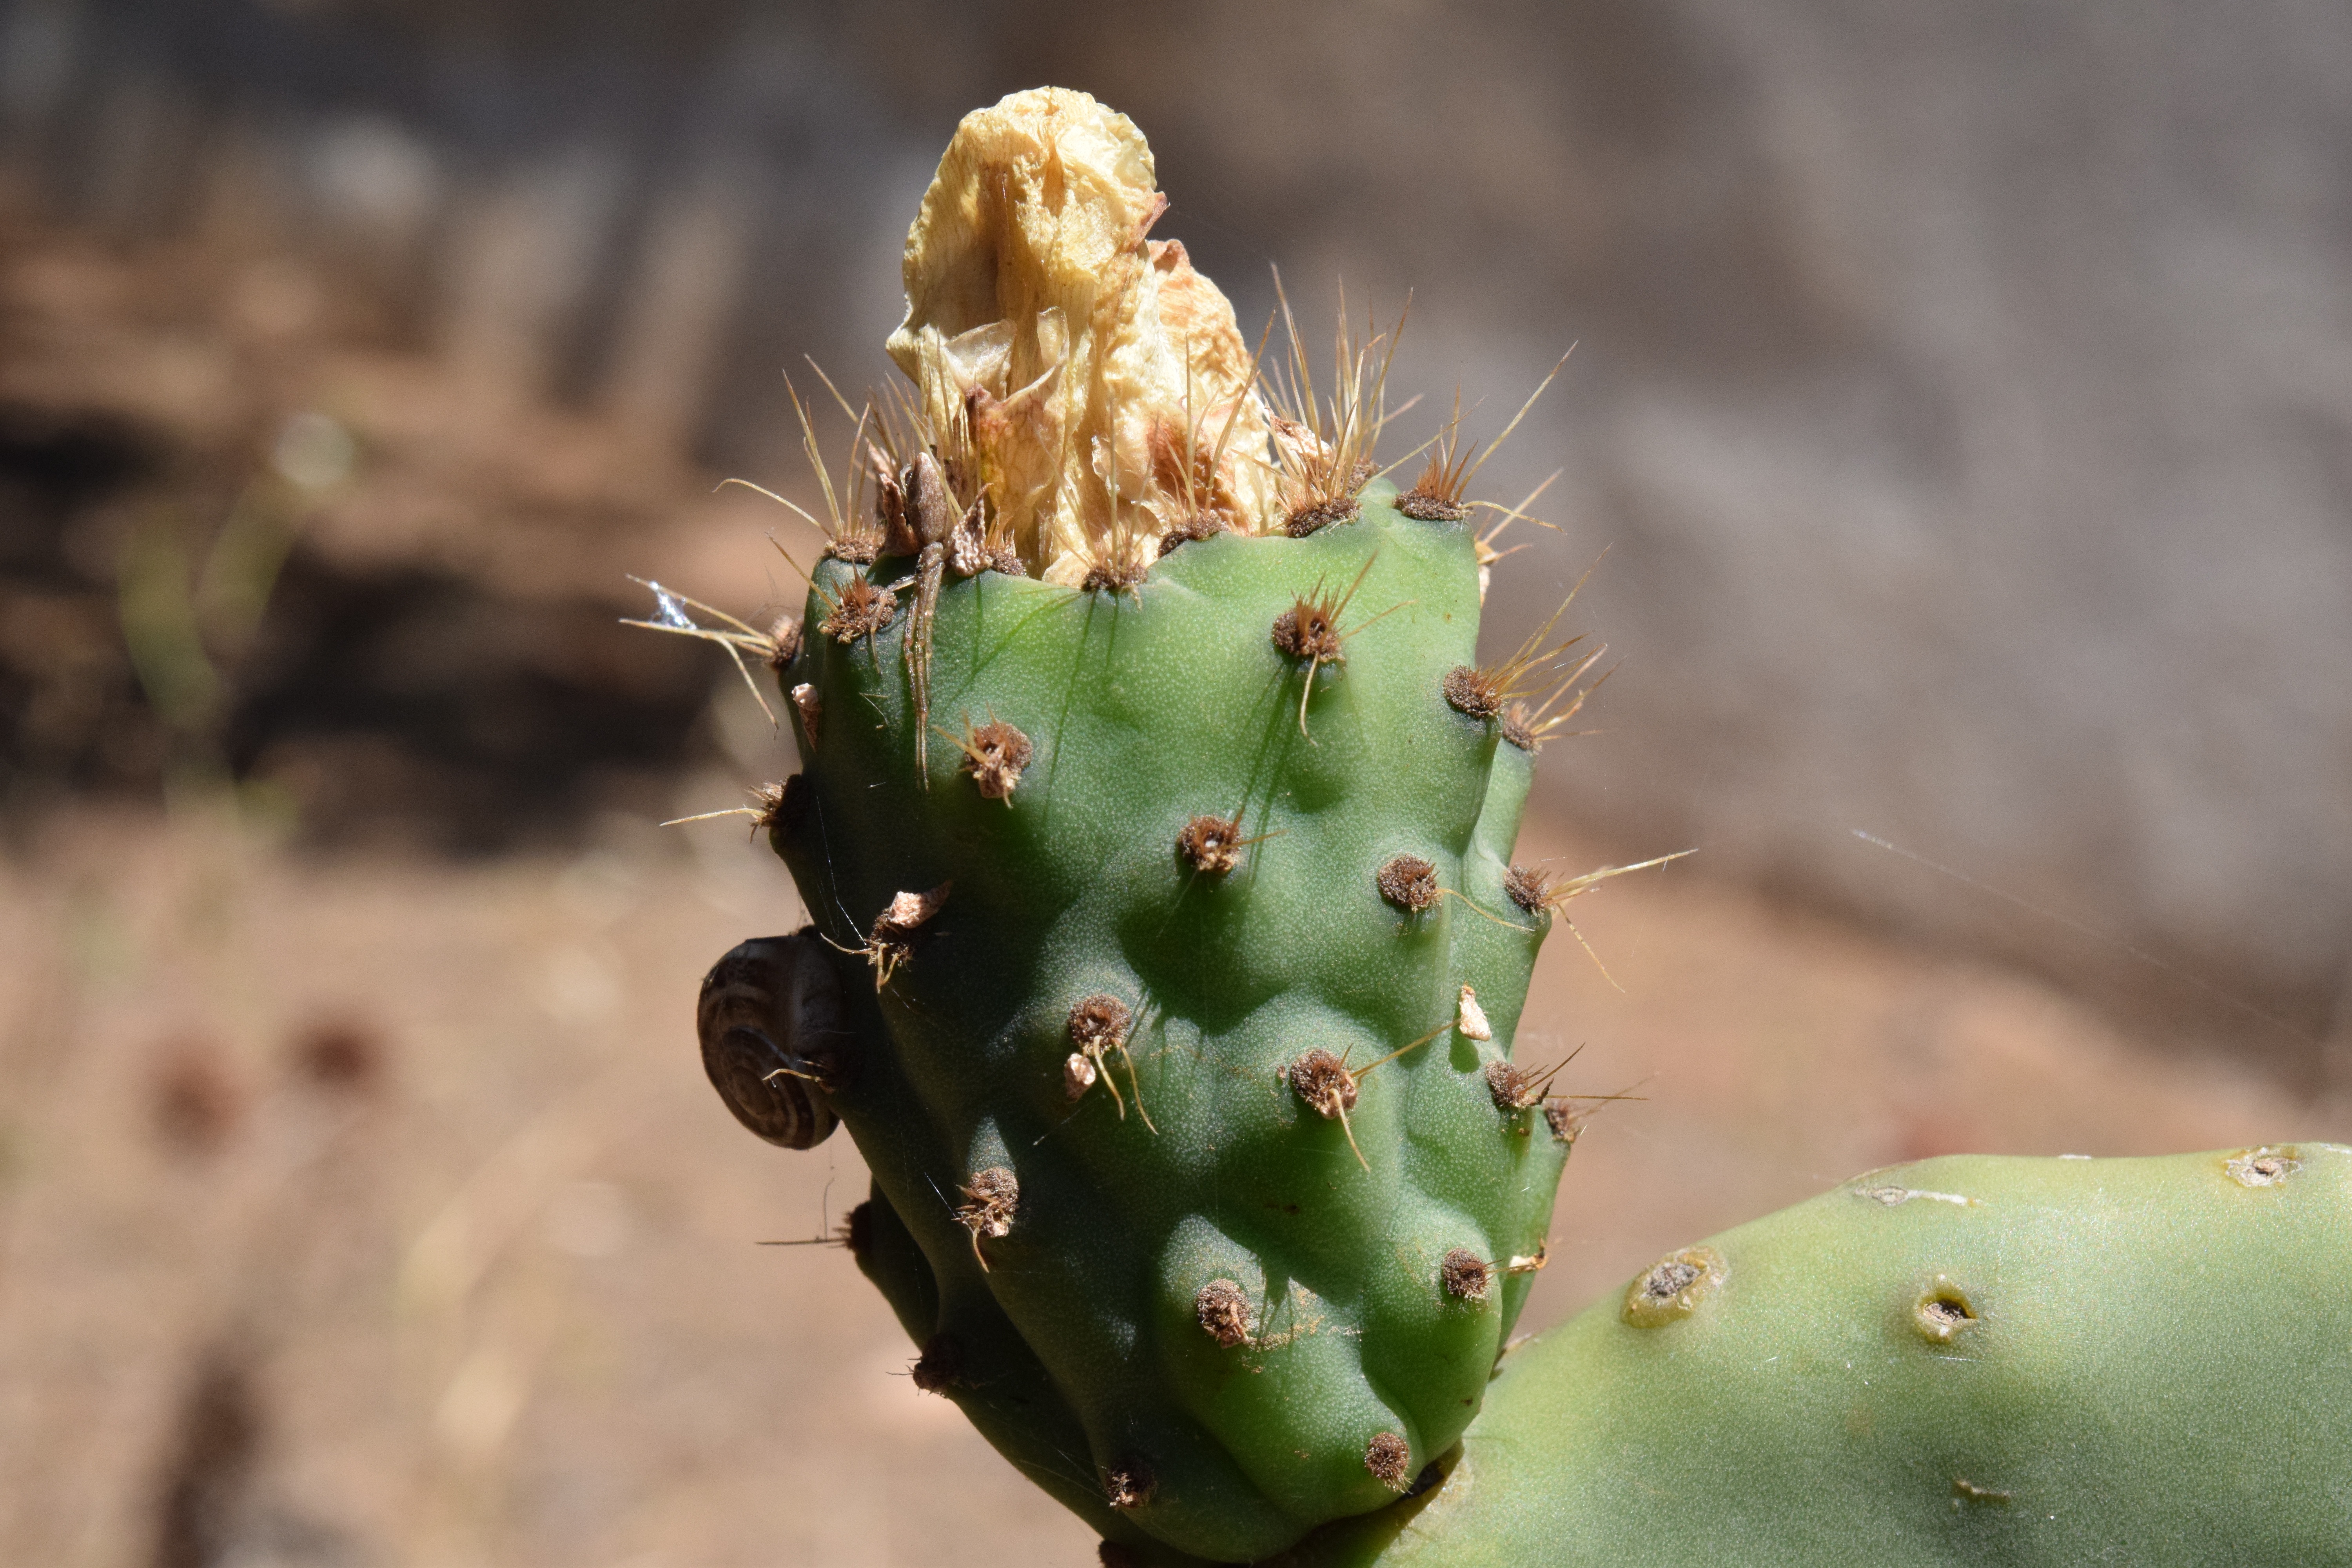
nature, blossom, prickly, cactus, plant, flower, bloom, food, green, mediterranean, produce, botany, flora, fauna, close up, cactaceae, fruits, caryophyllales, spur, macro photography, flowering plant, prickly pear, cactus greenhouse, cactus fruit, ficus indica, plant stem, land plant, thorns spines and prickles, hedgehog cactus, nopal, barbary fig, eastern prickly pear